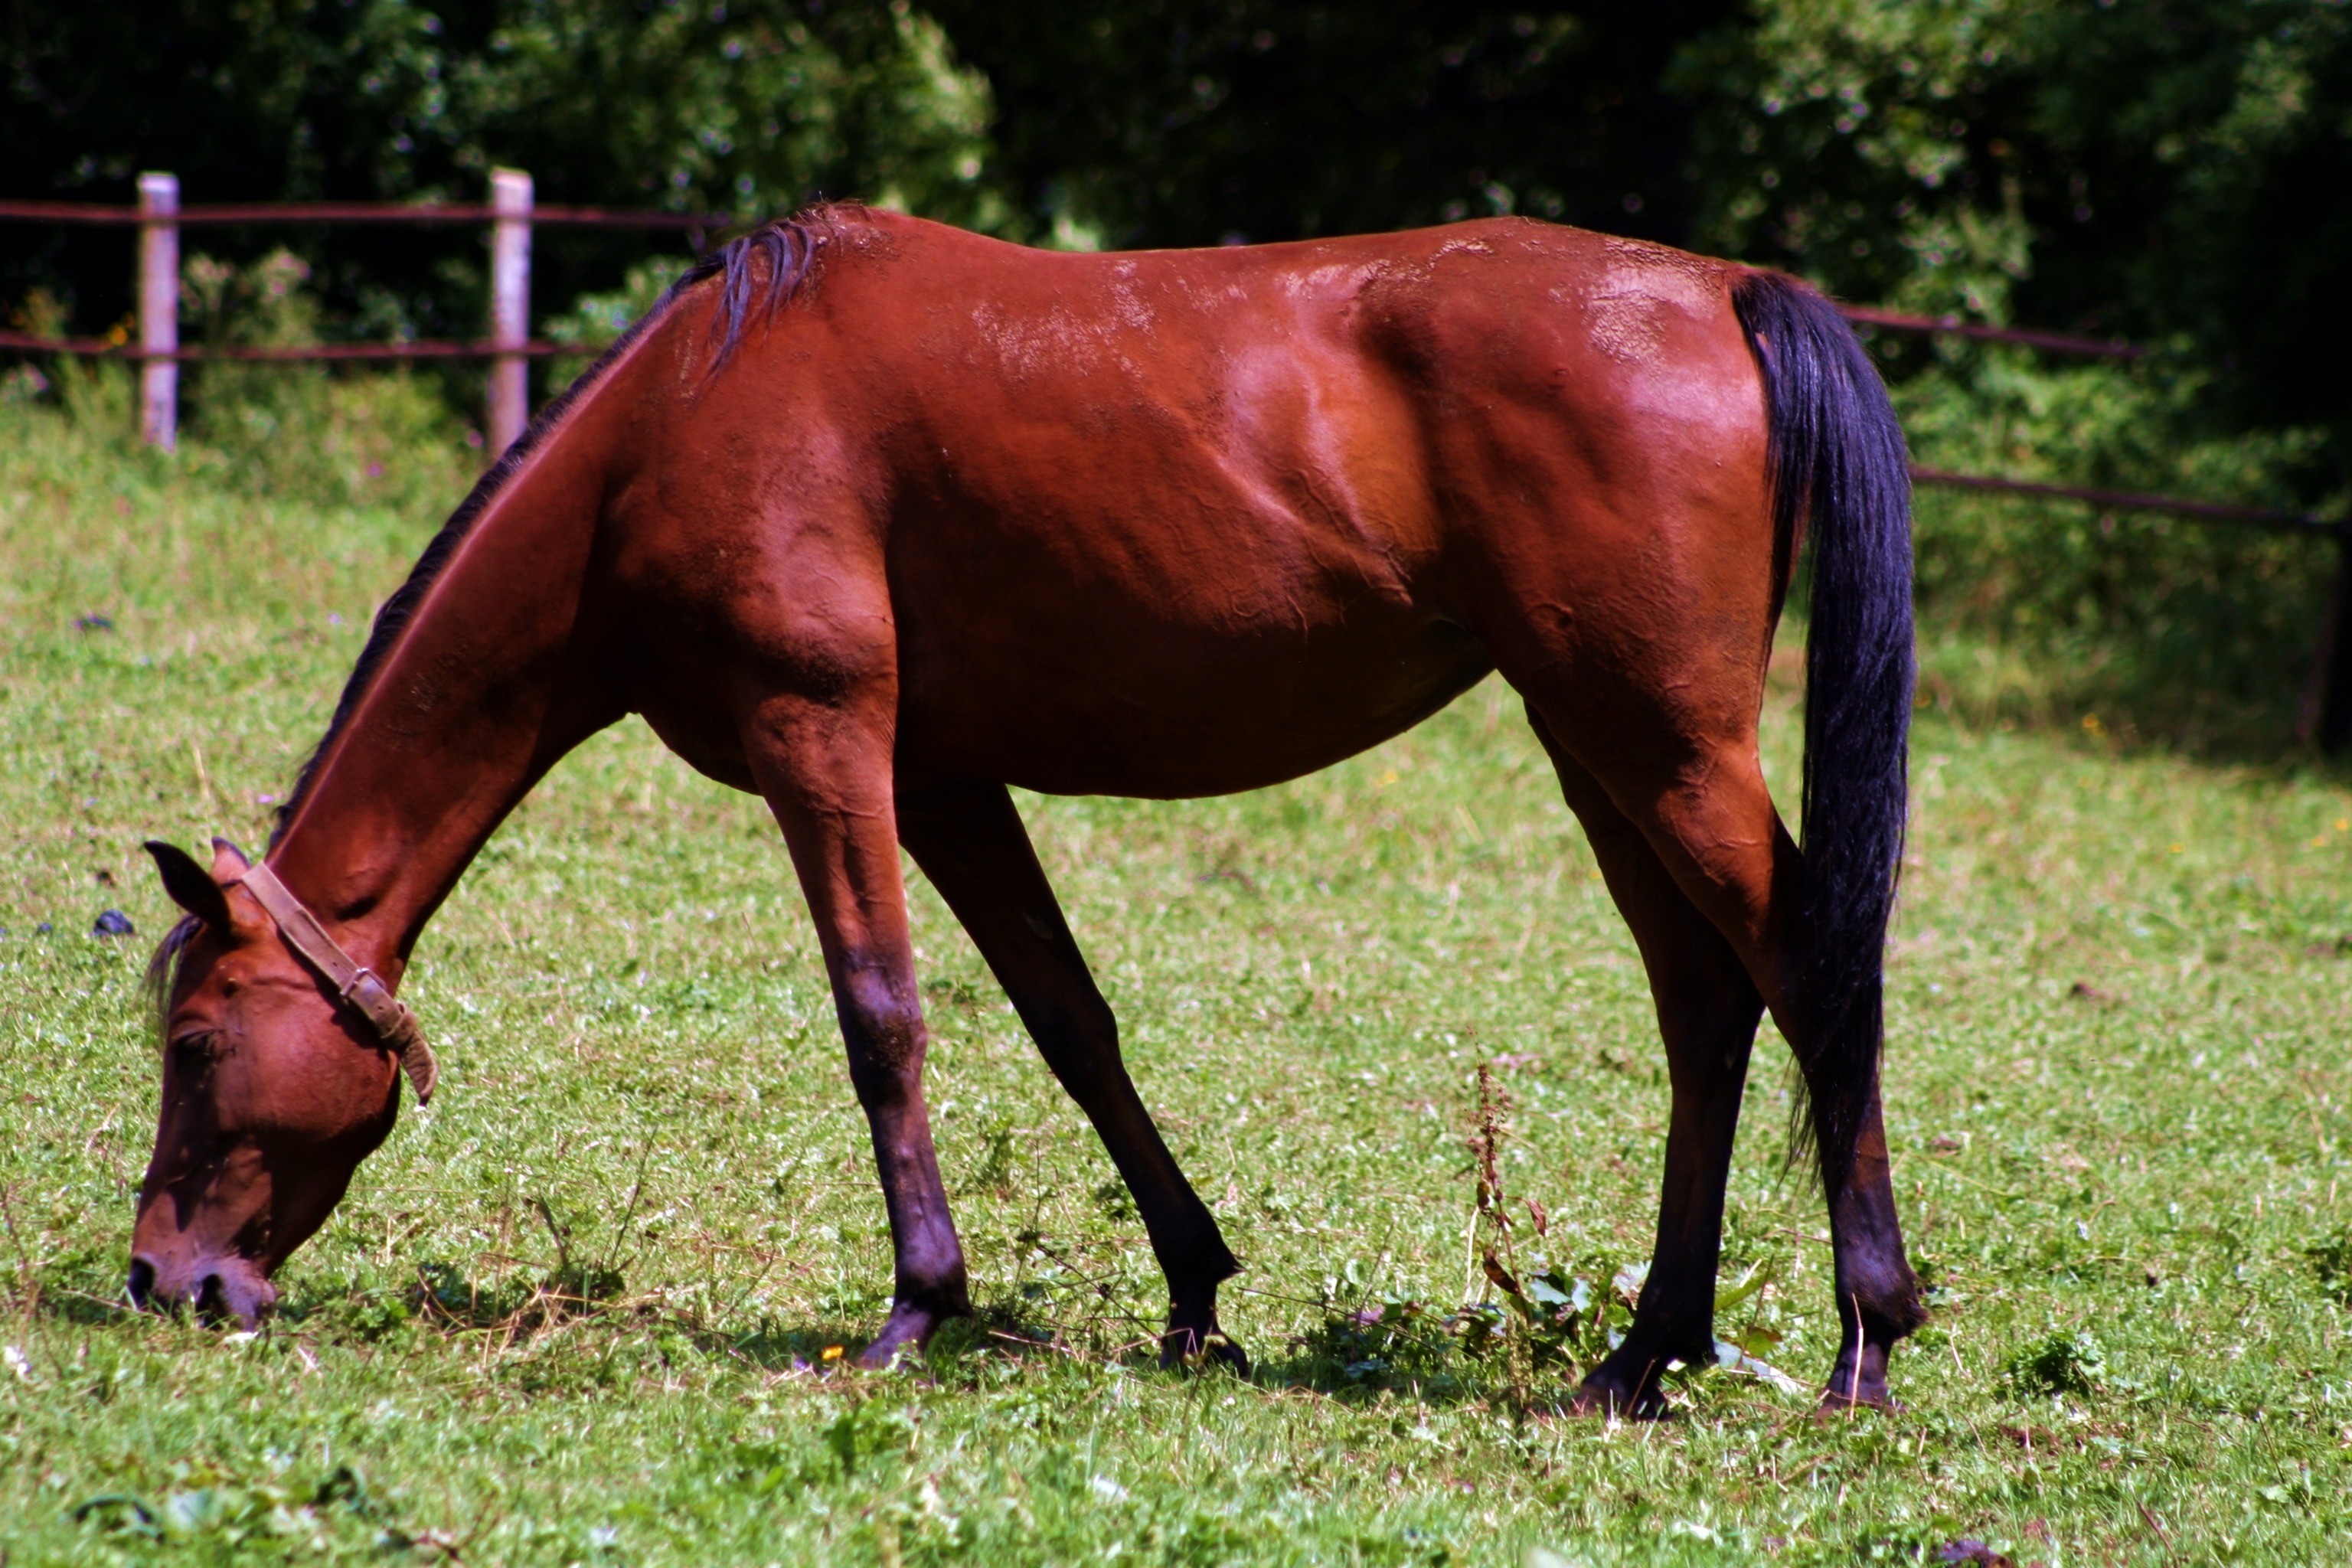
grass, meadow, prairie, pet, pasture, grazing, horse, brown, mammal, stallion, mane, fauna, grassland, vertebrate, mare, coupling, foal, colt, pack animal, equus, horse like mammal, mustang horse